David Richards (motorsport executive)

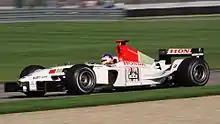
Jacques Villeneuve driving for the then Prodrive-run BAR team at the US Grand Prix at Indianapolis in 2003

Richards became chief executive of Benetton Formula in , replacing Flavio Briatore. He left after just a year in his post and was replaced by Rocco Benetton for .